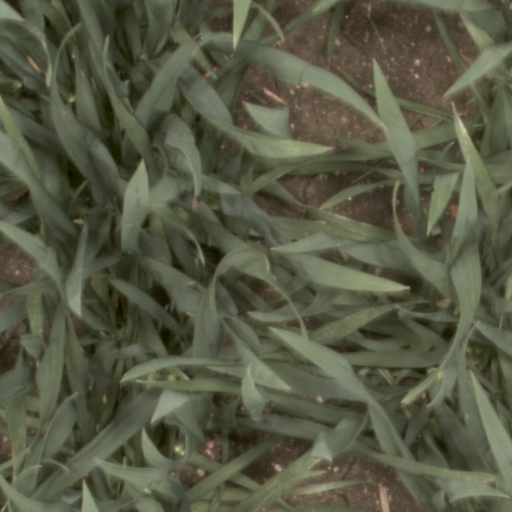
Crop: wheat